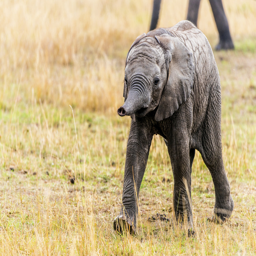
baby elephant on the move